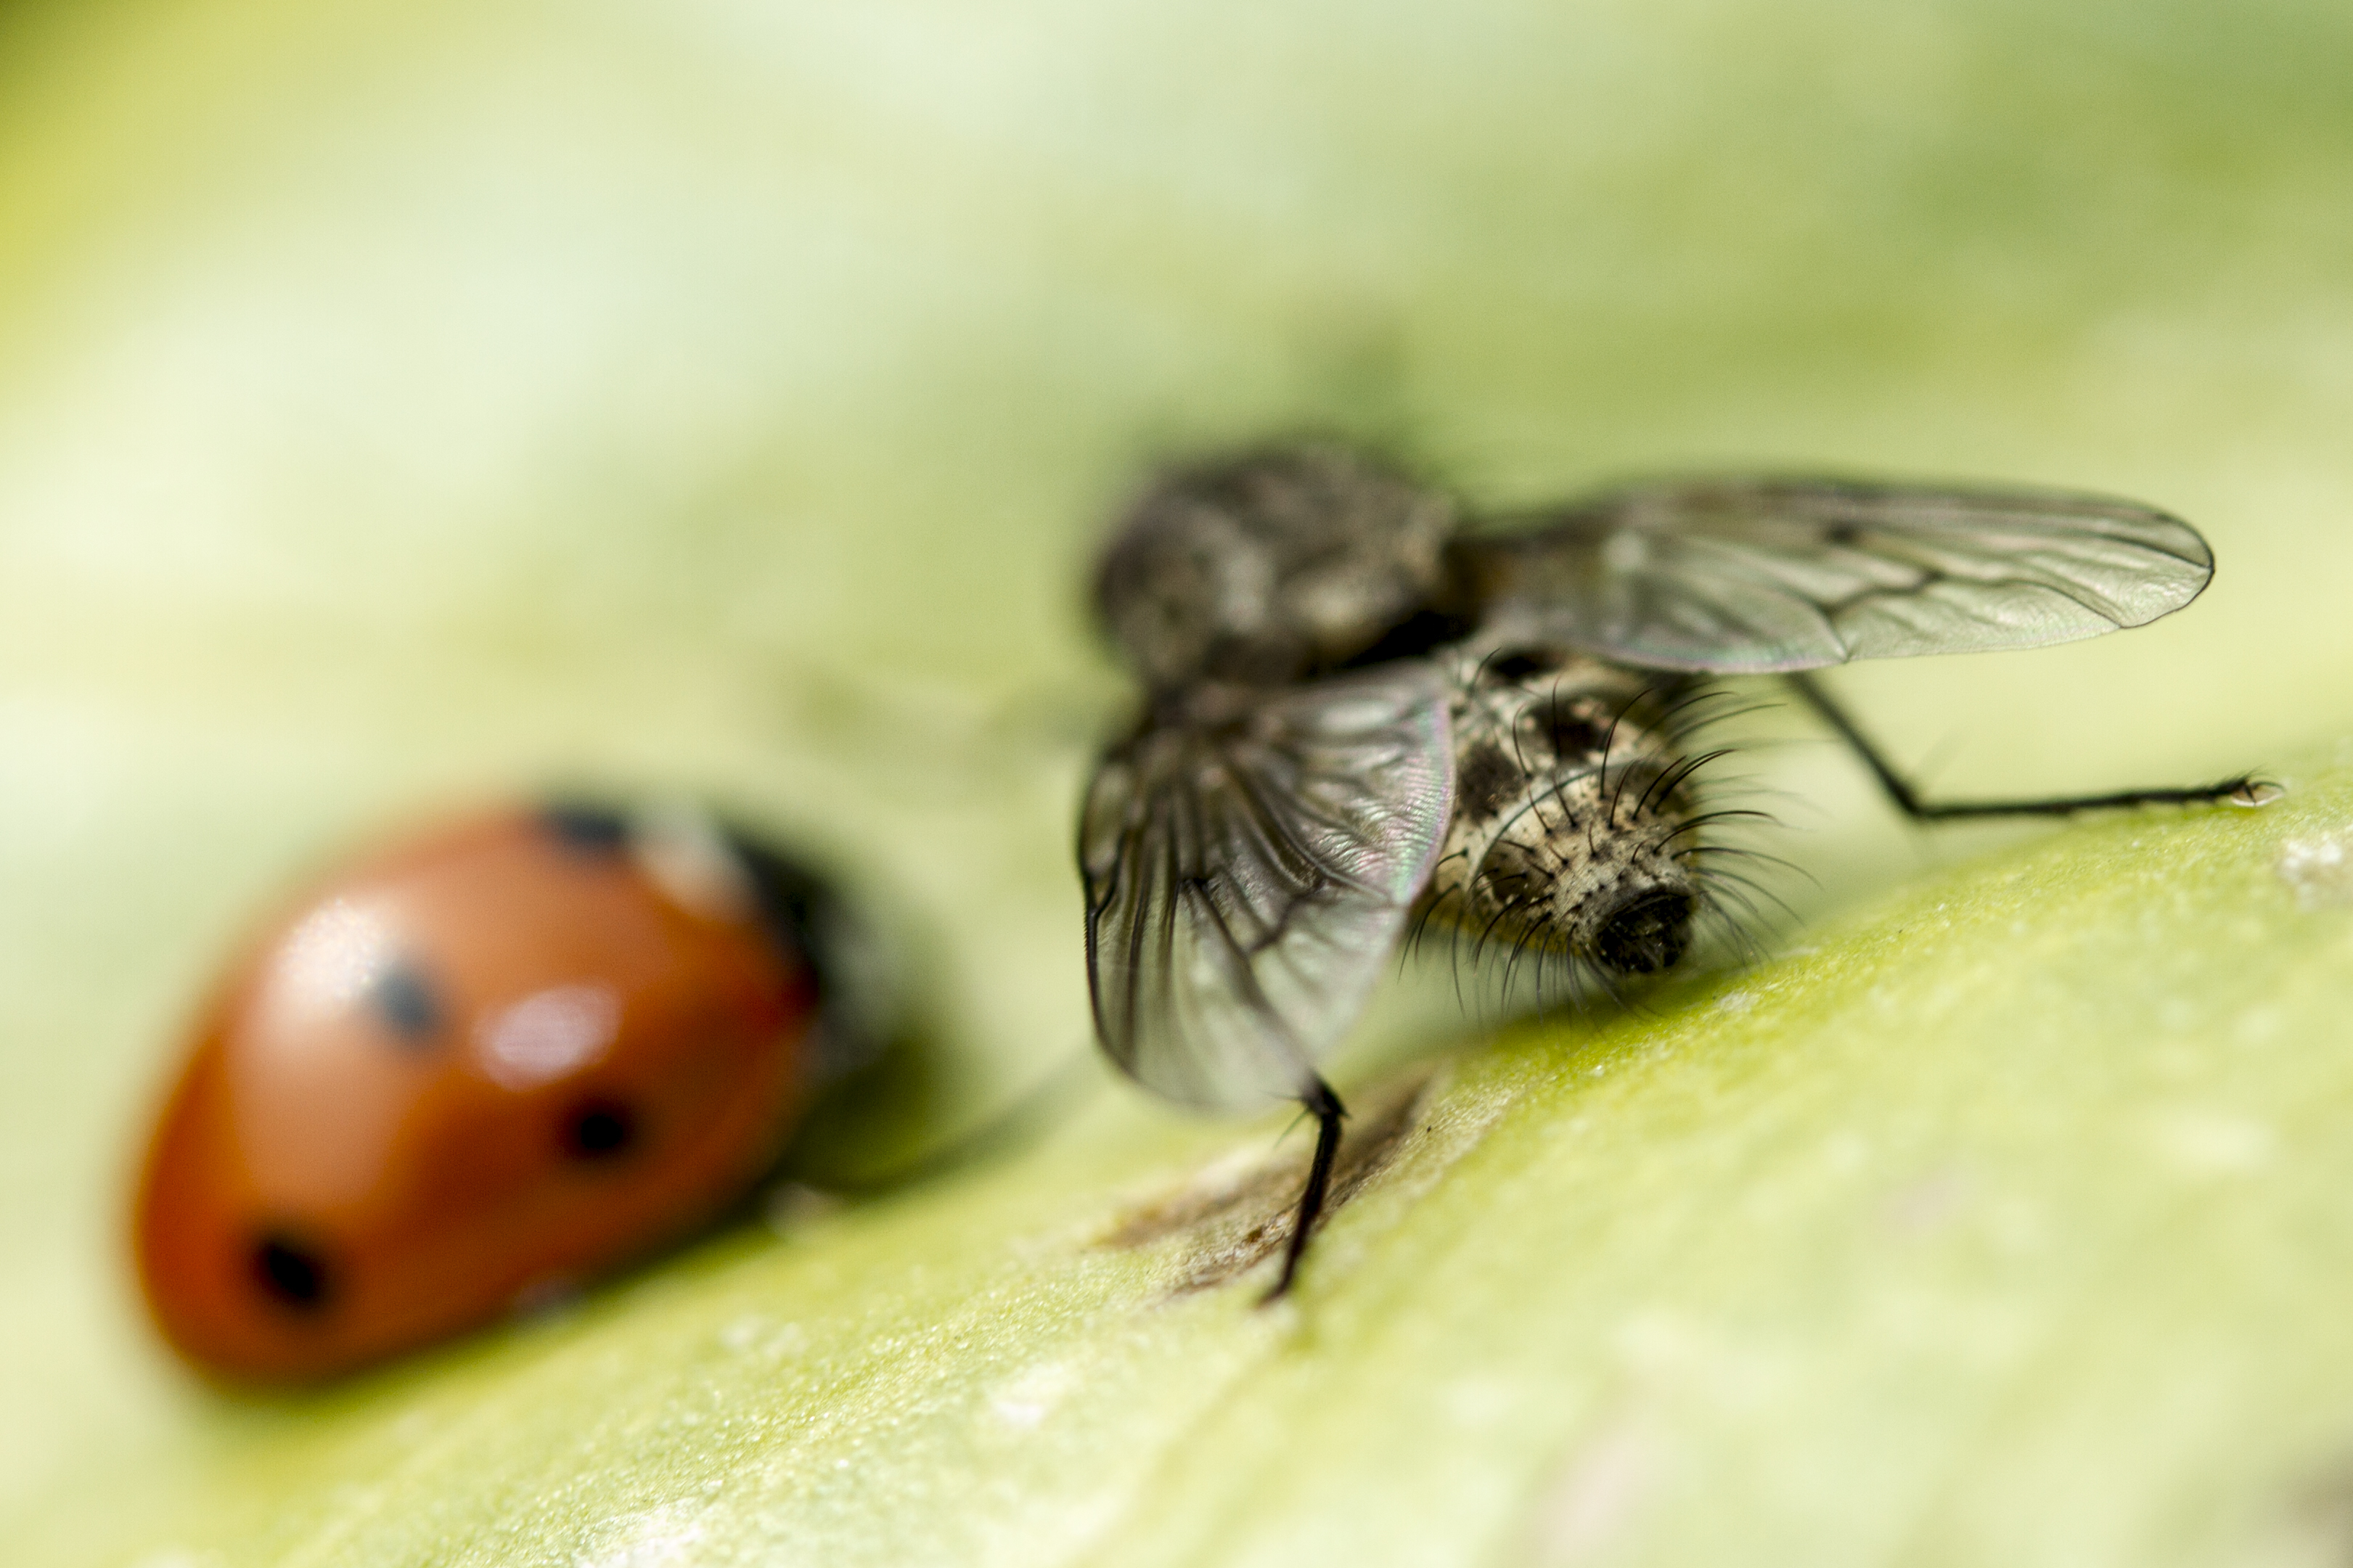
photography, flower, fly, insect, macro, ladybug, garden, fauna, invertebrate, close up, outdoors, uk, bee, canon7d, nikkvalentine, peterborough, extensiontubes, hbbbt, canon60mmmacrousm, macro photography, arthropod, honey bee, membrane winged insect